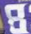
Number: 8